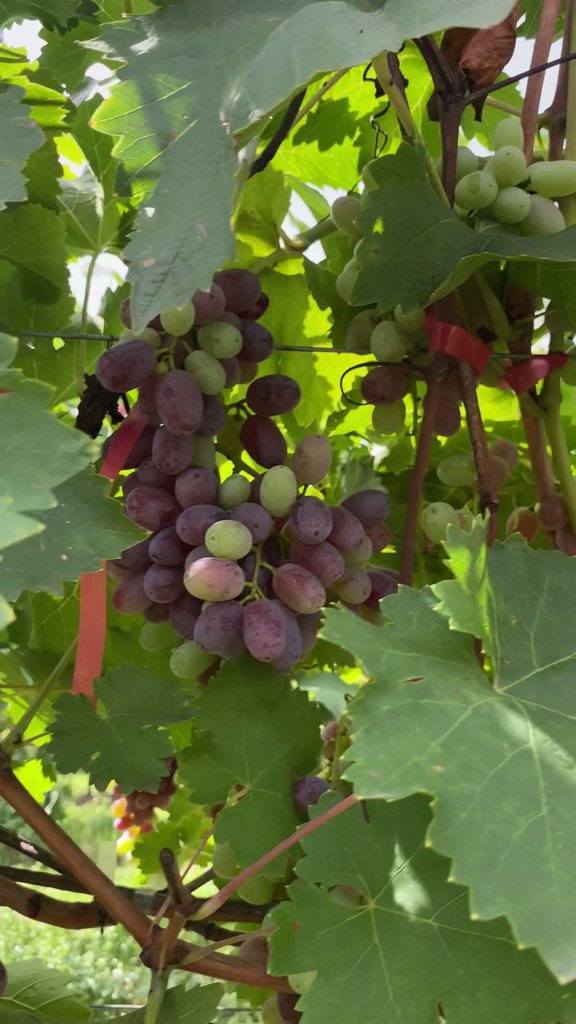
Berries visible: 107
Grape clusters: 3